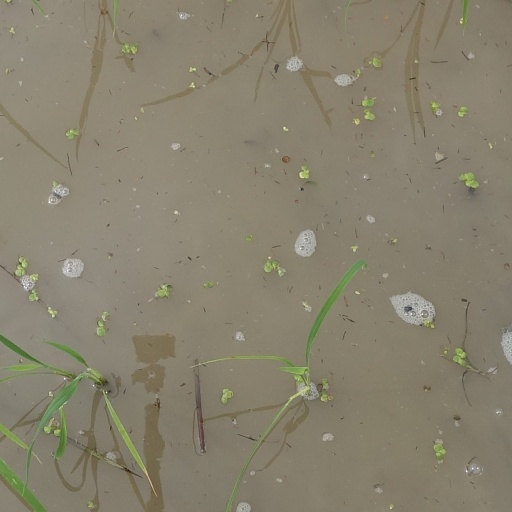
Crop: rice